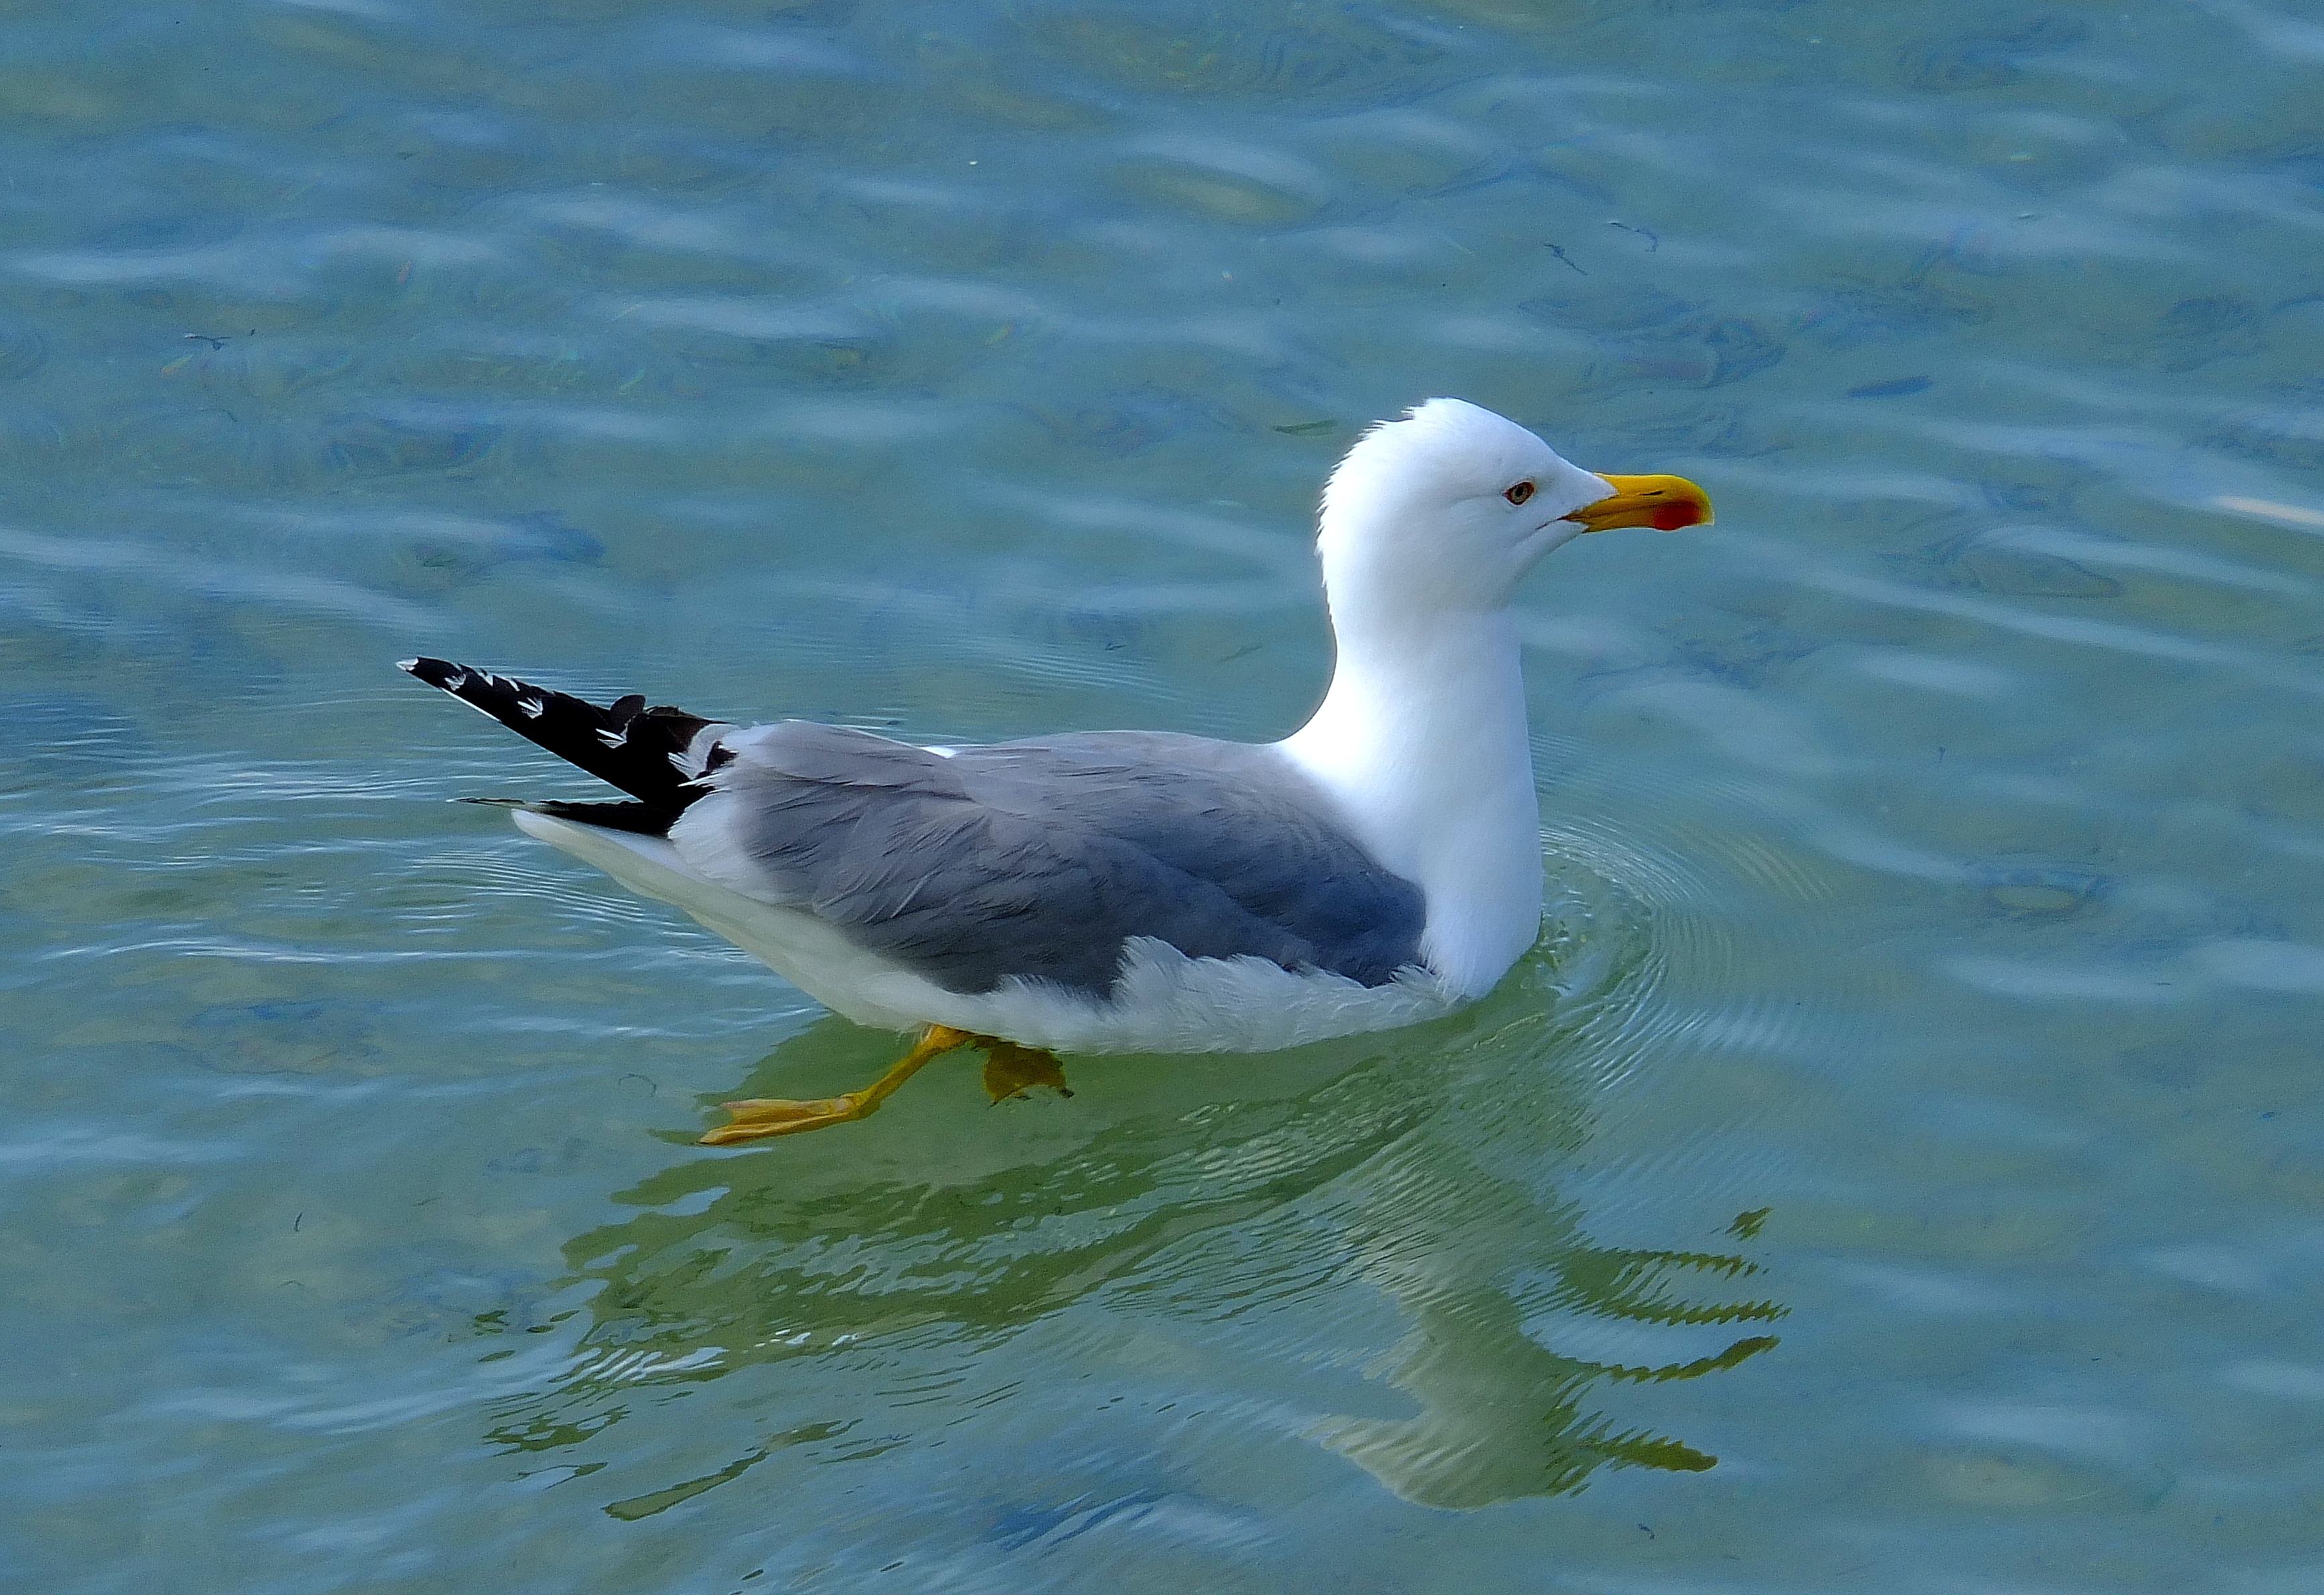
sea, nature, bird, wing, seabird, wildlife, gull, beak, fauna, animals, vertebrate, naturaleza, galicia, albatross, espana, shorebird, ggl1, gaby1, animales, cangasdomorrazo, gaviotas, fujifilmxs1, charadriiformes, european herring gull, great black backed gull, seaduck